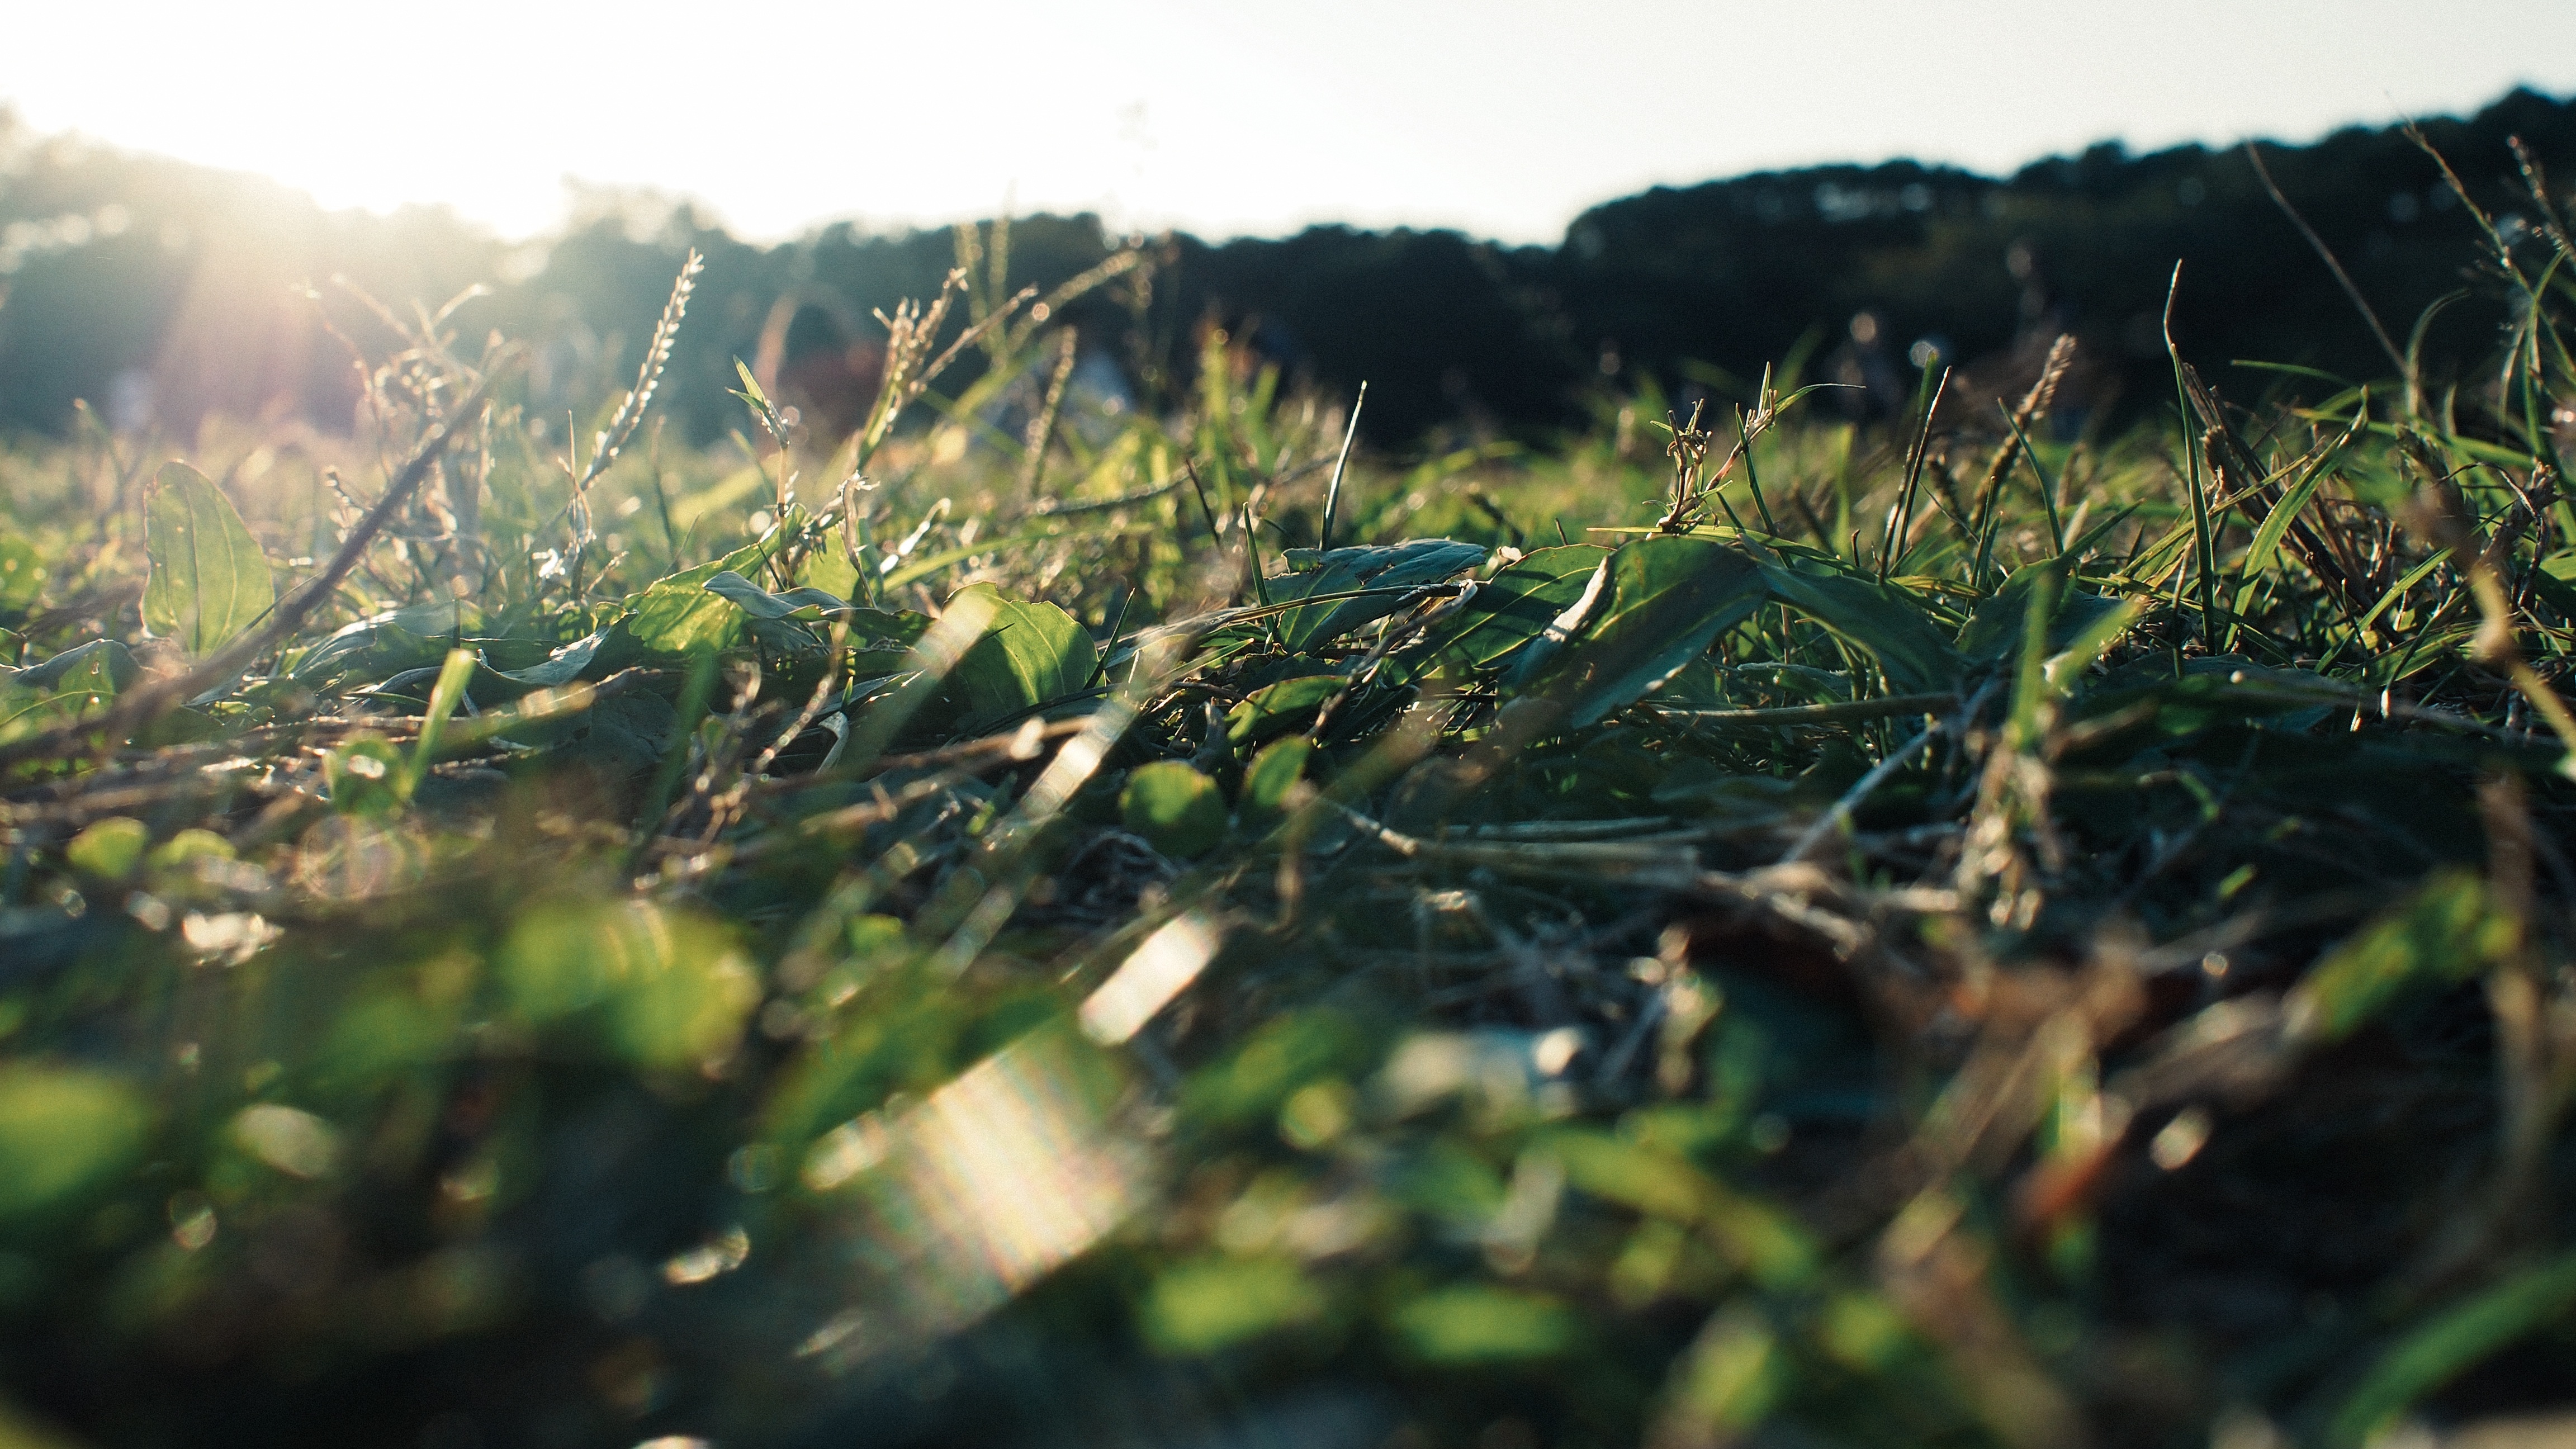
tree, water, nature, forest, grass, light, plant, field, lawn, photography, meadow, sunlight, morning, leaf, flower, wildlife, green, autumn, botany, flora, habitat, macro photography, rural area, natural environment, grass family